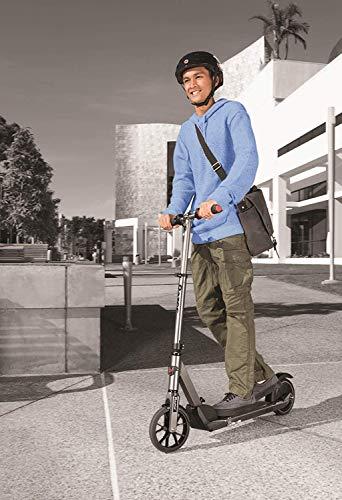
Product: Razor E Prime Electric Scooter - Up to 15MPH, 8" Airless Flat-free Tires, Rear Wheel Drive, 250W Brushless Hub Motor, Super Lightweight 21lbs, Anti-Rattle, Aluminum Folding Electric Scooter for Adults
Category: Sports & Outdoors | Outdoor Recreation | Skates, Skateboards & Scooters | Scooters & Equipment | Scooters
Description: Razor’s sleekest electric scooter pairs modern design and craftsmanship with the excitement and efficiency of our high-torque, electric hub motor.
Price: $168.98
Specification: Product Dimensions:         40.2 x 40.6 x 18.2 inches ; 21.6 pounds    |Shipping Weight: 26.5 pounds (View shipping rates and policies)|ASIN: B0771XVNB9|Item model number: 13111813|Batteries 1 Lithium ion batteries required. (included)|    #421    in Sport Scooters